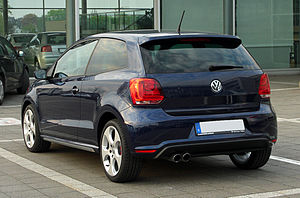
Volkswagen Polo V / Modelvarianter / Polo GTI
Bagfra
Volkswagen Polo V er en minibil fra bilfabrikanten Volkswagen i Wolfsburg. Den er femte generation af Polo og blev præsenteret på Geneve Motor Show i starten af marts 2009 som femdørs hatchback, mens tredørsmodellen blev præsenreret på Frankfurt Motor Show i september 2009.